Reminiscences (2010 film)

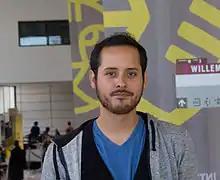
Juan Daniel F. Molero at the International Film Festival Rotterdam in January 2015

Juan Daniel F. Molero recovered from a bout of amnesia incurred as a result of a sandboarding accident by reviewing home video footage shot by himself, his father, and his grandfather in various formats. He subsequently took the old and new footage and created a feature film of the events, with one-third of the final film recorded just after the accident. Using a "chaotic" editing technique which combined footage from SVHS-C, MiniDV tapes, cellphone videos and an 8mm home movie archive, the 84-minute film simulates the amnesia and recovery by Molero in 2009.